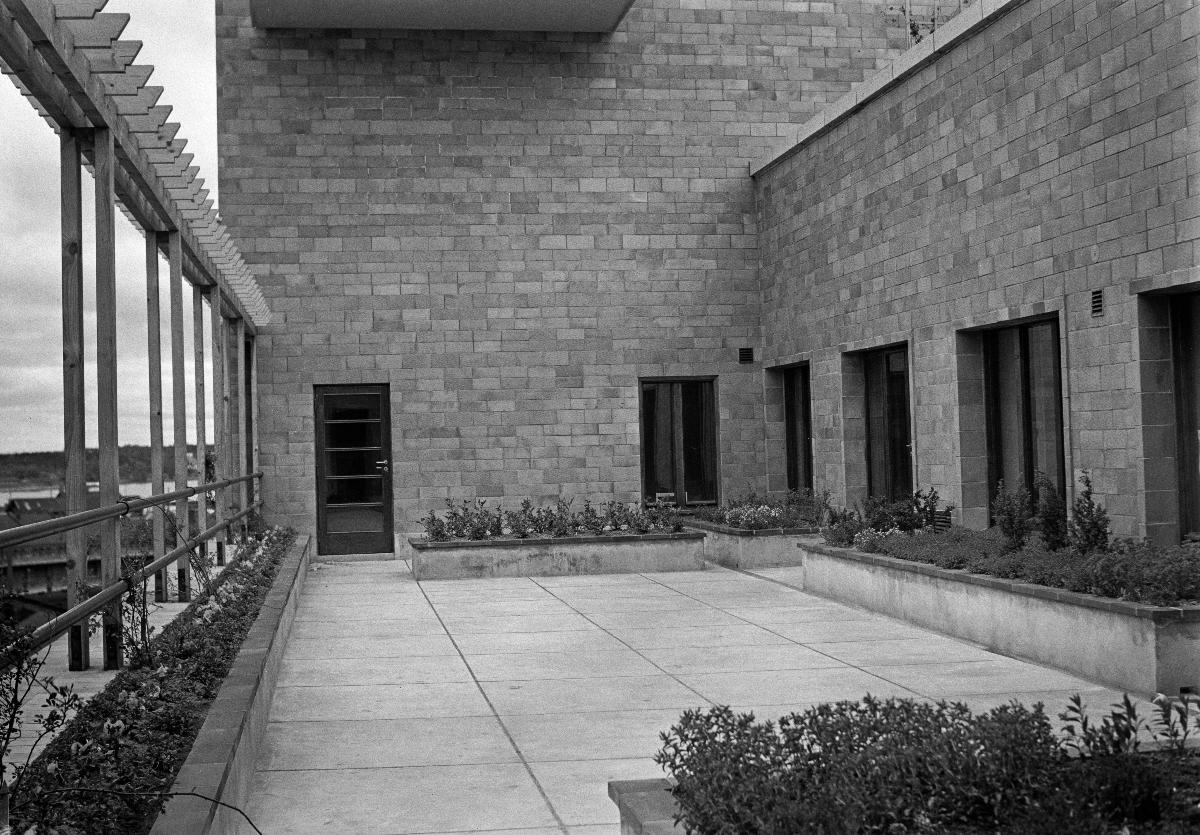
Helsingin Postitalo
Helsingfors Posthus; Helsinki Post House
sisällön kuvaus: Helsingin Postitalo kesäkuussa 1938. Yhdeksän perheen oma kattoterassi. content description: Helsinki Post House in June 1938. Roof terrace for nine families. innehållsbeskrivning: Helsingfors Posthus i juni 1938. Nio familjers takterass.
Kuvaaja: Sundström, Hugo, kuvaaja
Vuosi: 1938
Paikka: Suomi, Uusimaa, Helsinki
Aiheet: HBL; rakennukset; postitalot; posti; terassit; buildings; mail; architecture; post buildings; post; terraces; terraces (patios); byggnader; arkitektur; posten; terasser; terrasser